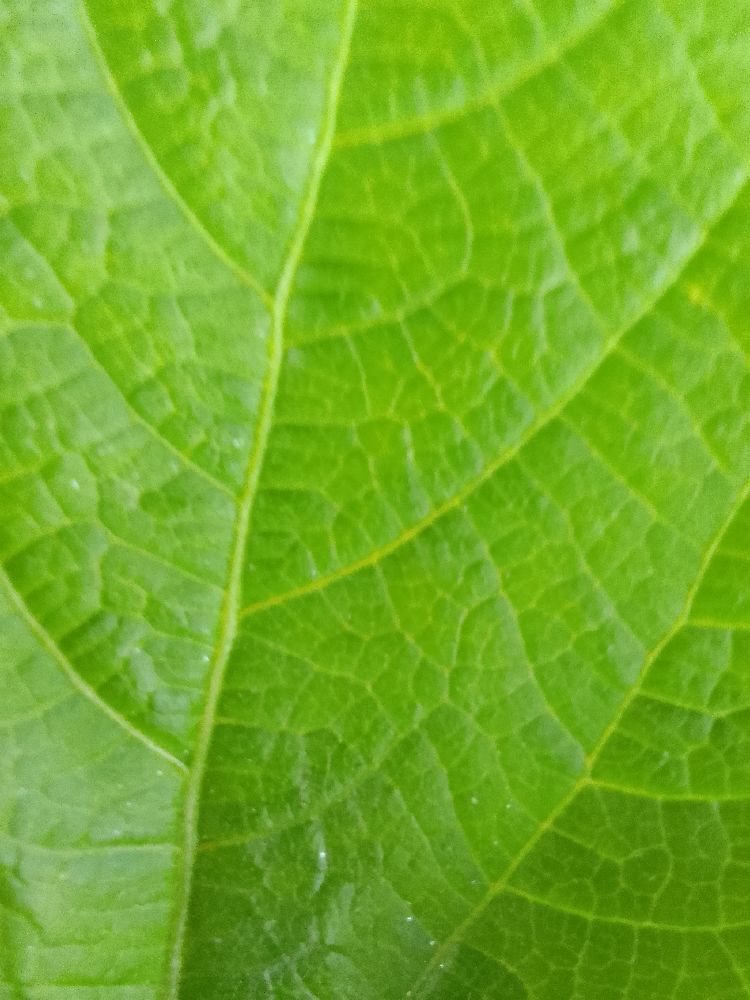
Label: healthy